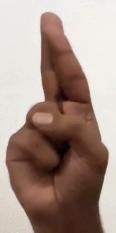
ASL sign: R